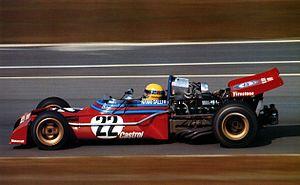
Giovanni Giuseppe Gilberto Galli, plus connu sous le nom de Nanni Galli, est un pilote automobile Italien né le 2 octobre 1940 à Bologne en Italie et mort le 12 octobre 2019 à Prato.